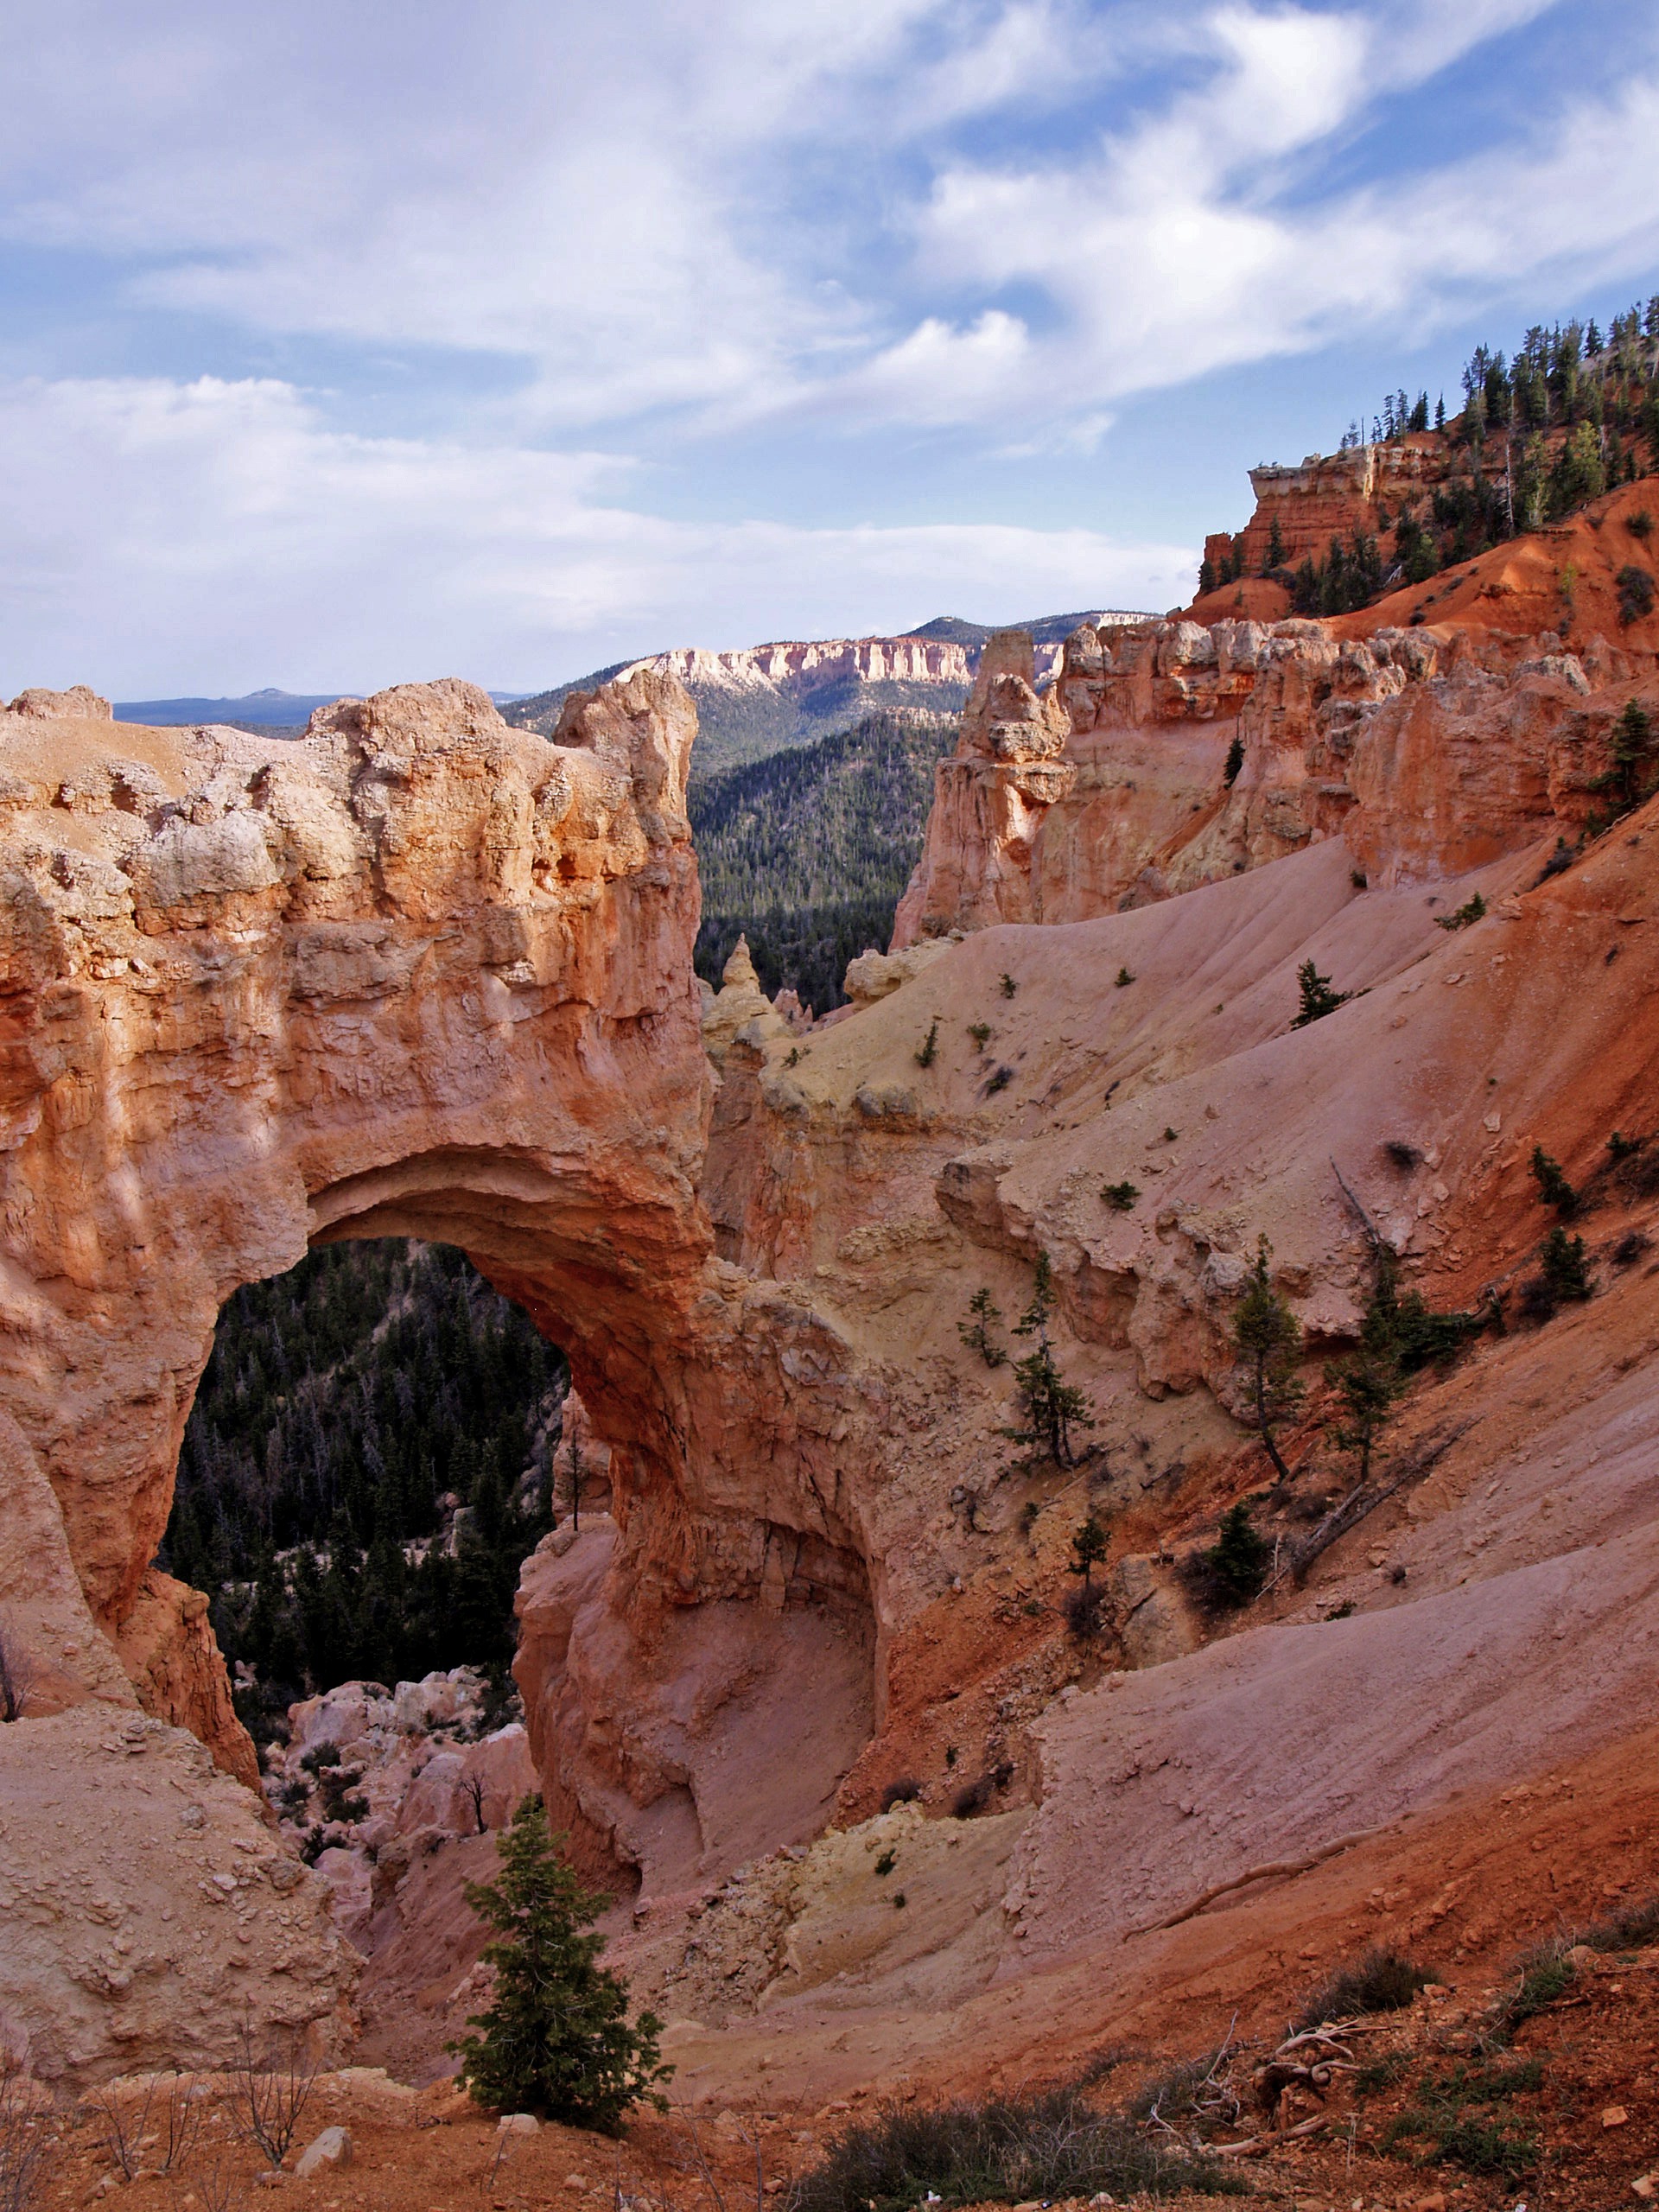
landscape, nature, rock, valley, formation, cliff, arch, usa, canyon, terrain, national park, rocks, stone arch, geology, utah, badlands, plateau, bryce canyon, wadi, landform, natural bridge, geographical feature